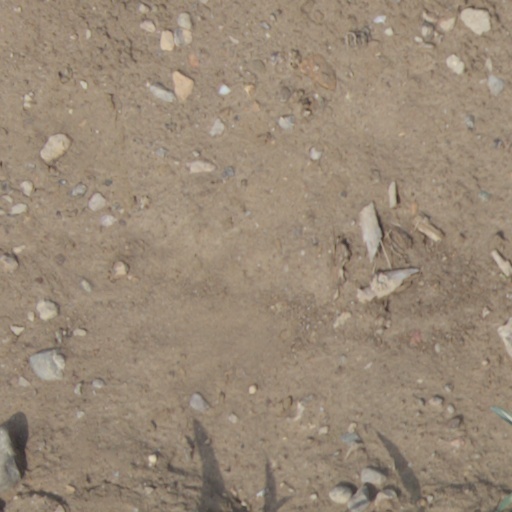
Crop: wheat